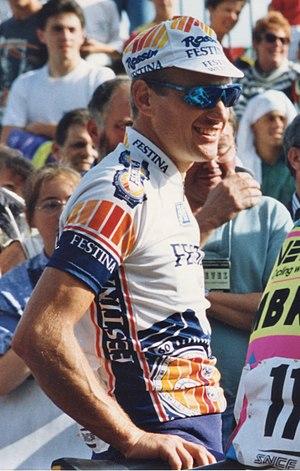
Thierry Marie et René Foucachon au Critérium de Lèves 1993